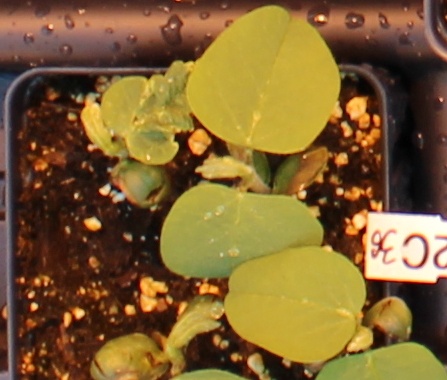
Label: Soybean